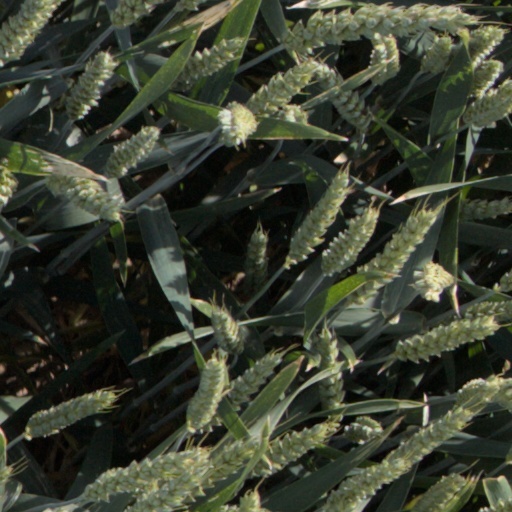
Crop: wheat